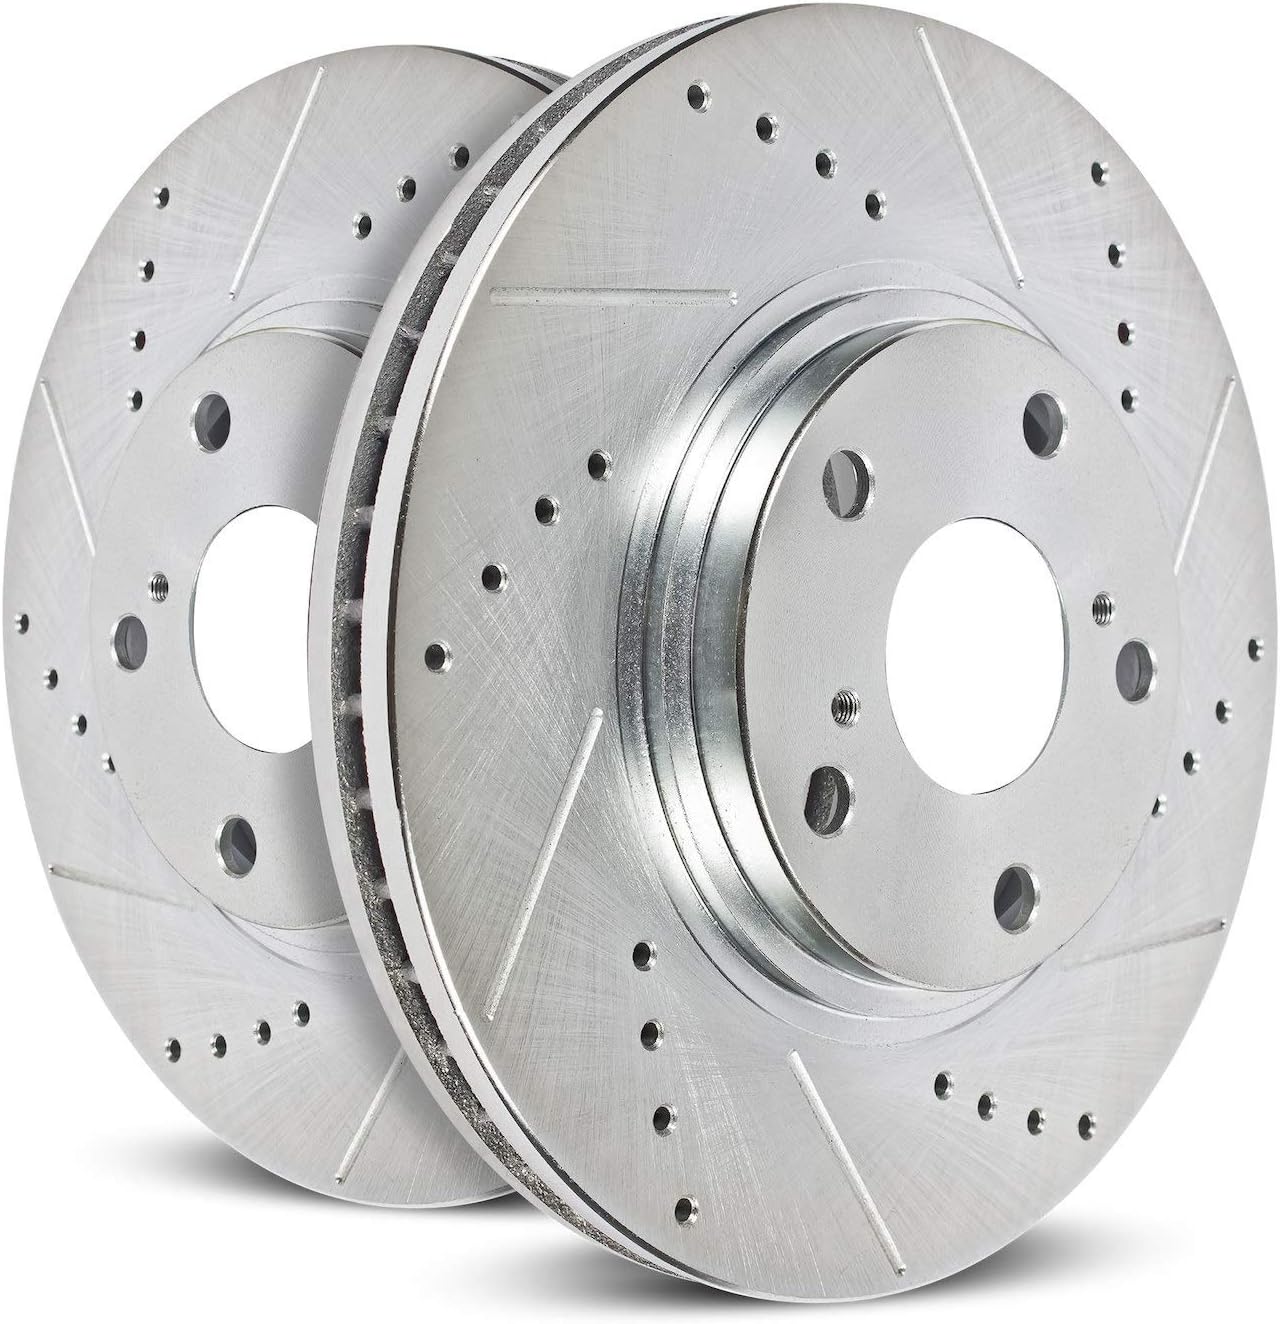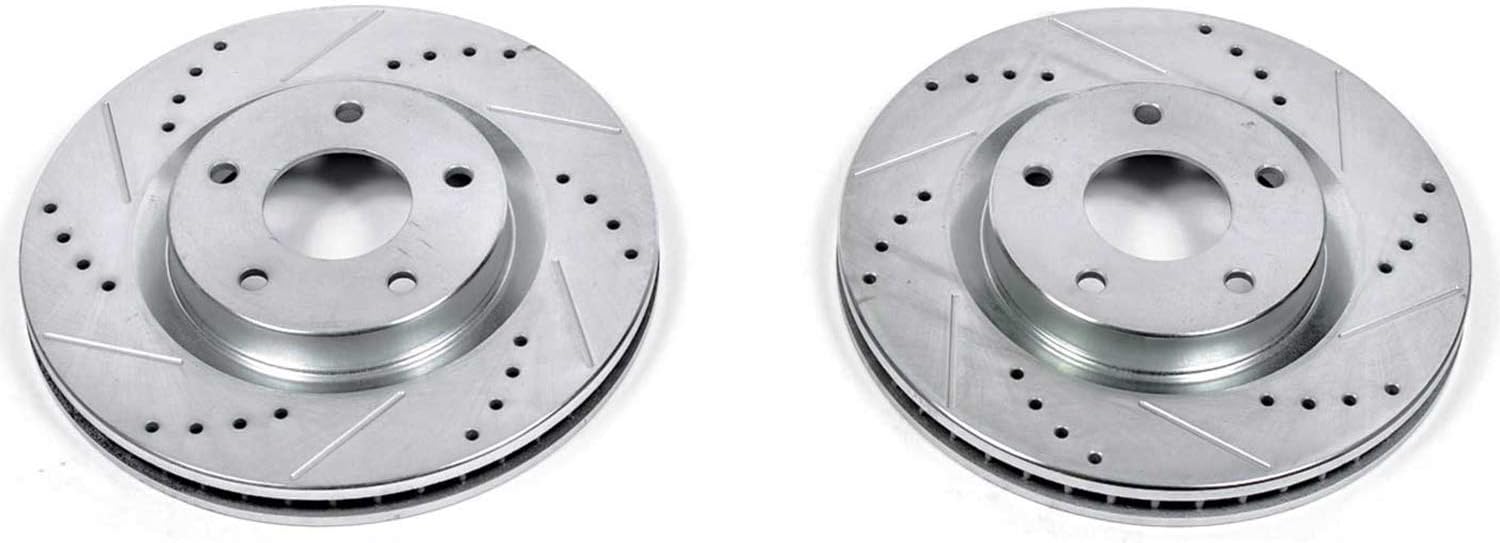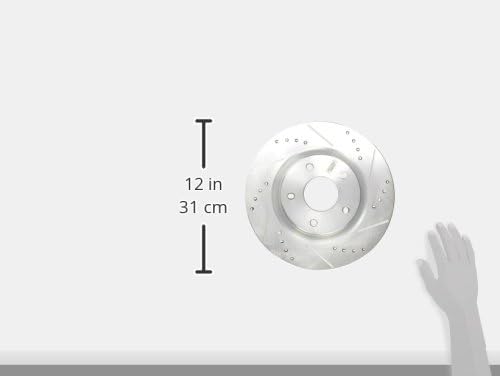
Power Stop JBR1197XPR Front Evolution Drilled & Slotted Rotor Pair
Category: Automotive
Power Stop drilled and slotted rotors give you the advantages of both drilled holes for cooling and slots to sweep away gas and dust. Power Stop rotors use only the finest blanks and feature G3000 grade castings from the best foundries. All drilled and slotted rotors (except for hub rotor assemblies) are silver zinc plated to resist rust. The drilled and slotted design is our most popular performance rotor for street and day track applications.
Features: Drill holes keep brake rotors up to 180 degrees cooler | Slots keep a clear contact patch between the pad and the rotor | Increased braking performance | Look great behind custom (or factory) wheels